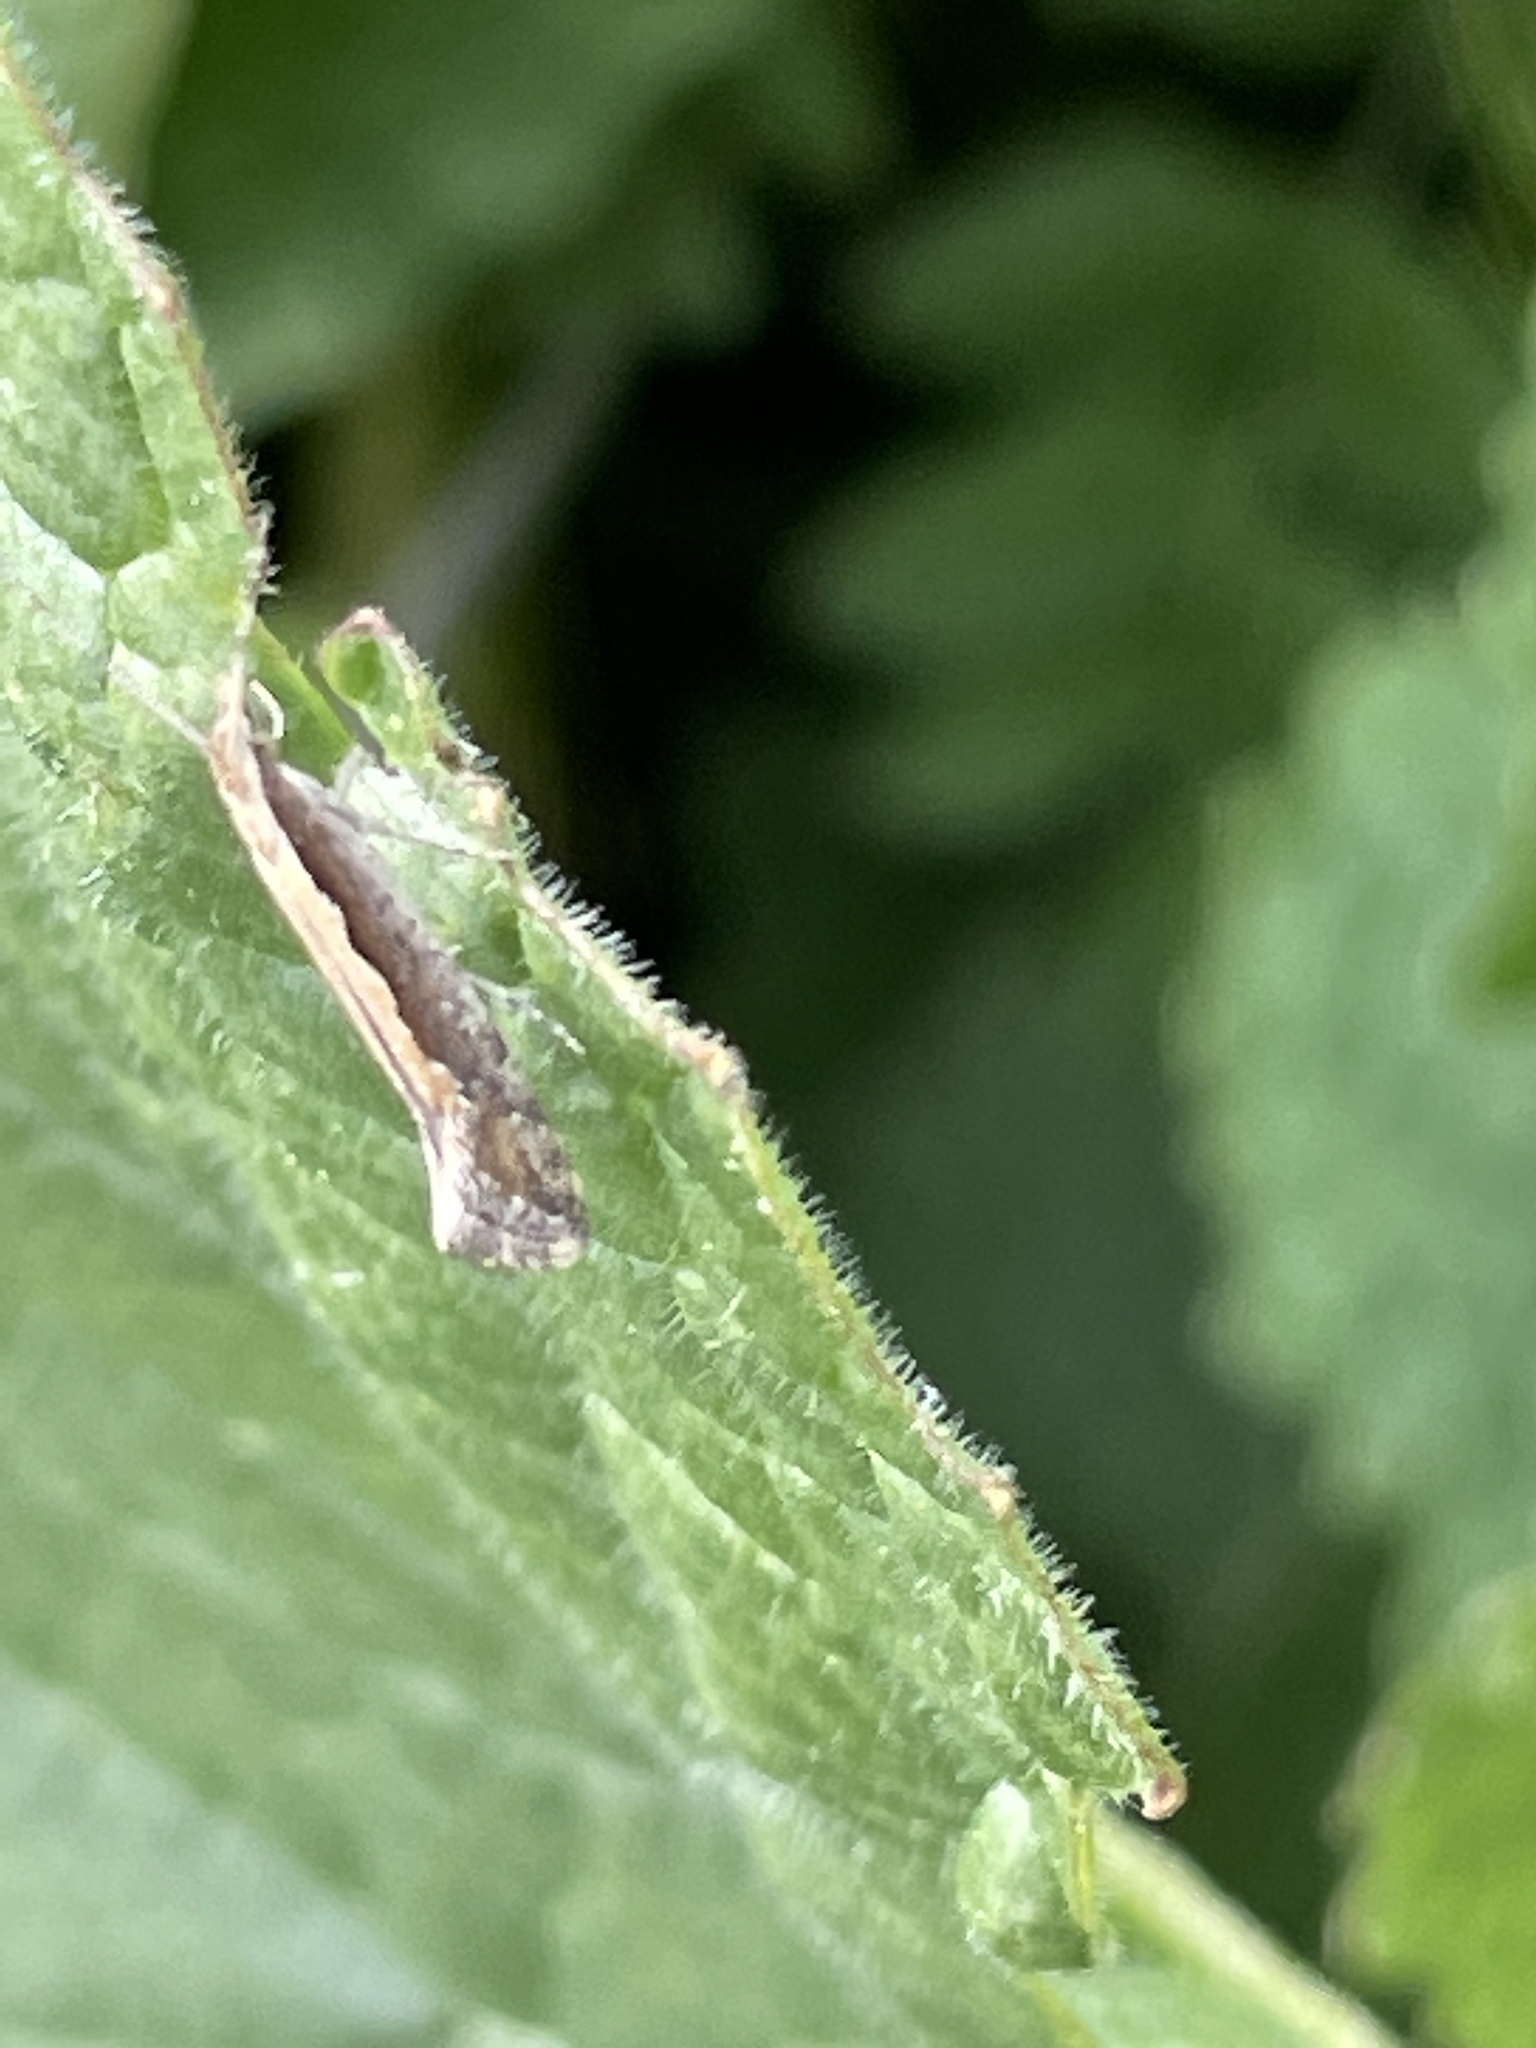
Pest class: diamondback_moth